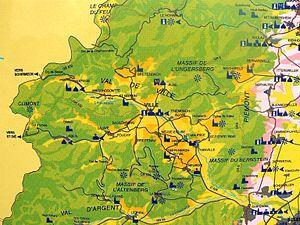
Plan du Val de Villé
La vallée de Villé, ou val de Villé, est situé dans le département du Bas-Rhin et compte environ 10 300 habitants. Villé en est le bourg principal, chef-lieu et centre névralgique de la vallée.